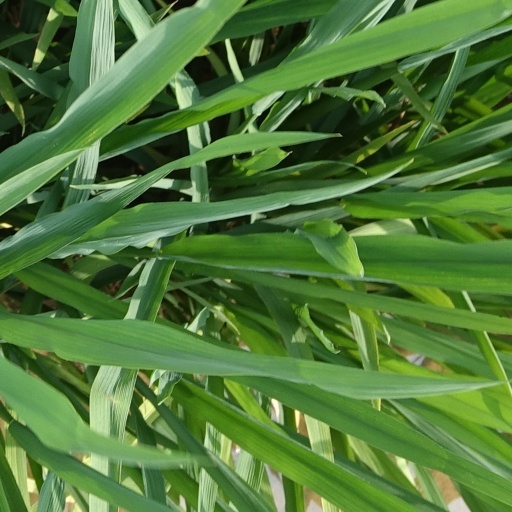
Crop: rice